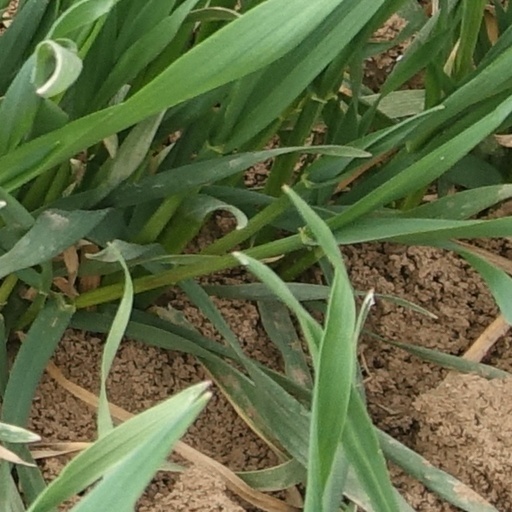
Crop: wheat